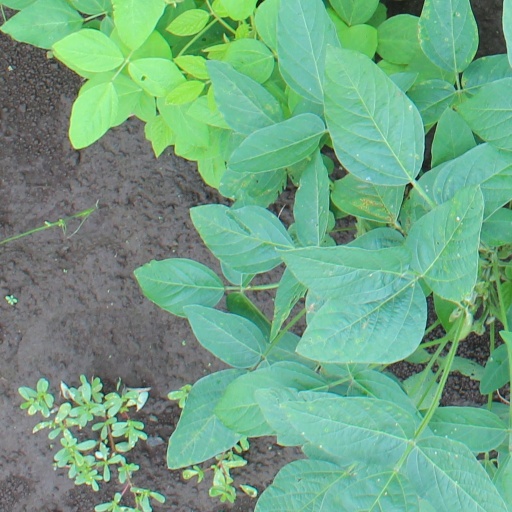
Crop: soybean